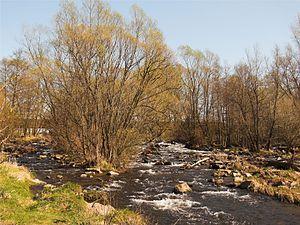
L'Oder est une rivière d'environ 56 km coulant au cœur de l'Allemagne, et un affluent de la Rhume, donc un sous-affluent de la Weser par la Leine et l'Aller.